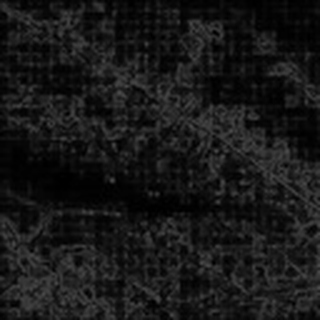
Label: cotton_bacterial_blight